Expo 2010 pavilions

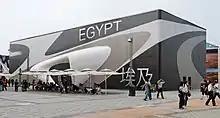
Egypt Pavilion

The Colombia Pavilion which was located in Area C of the Expo was designed by Colombian architects Alejandro Puentes and Esteban Castro from the firm 4H. The concept divided the building into three elements. The base was a glass wall imprinted with a series of pictures showing landscapes, people and city developments. The body of the building was in the form of laser-cut PVC panels showing Tumaco's fabric stamps to celebrate their harmonic relationship with the environment. The third part was a lighthouse, landmark and a glowing tower displaying a flock of parrots recalling the colors of the Colombian flag.